Dred Scott

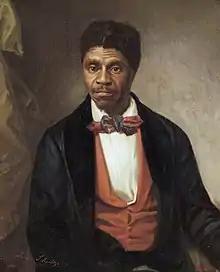
Posthumous painting of Scott, presented to the Missouri Historical Society

Dred Scott was born into slavery in Southampton County, Virginia. It is not clear whether Dred was his given name or a shortened form of Etheldred.